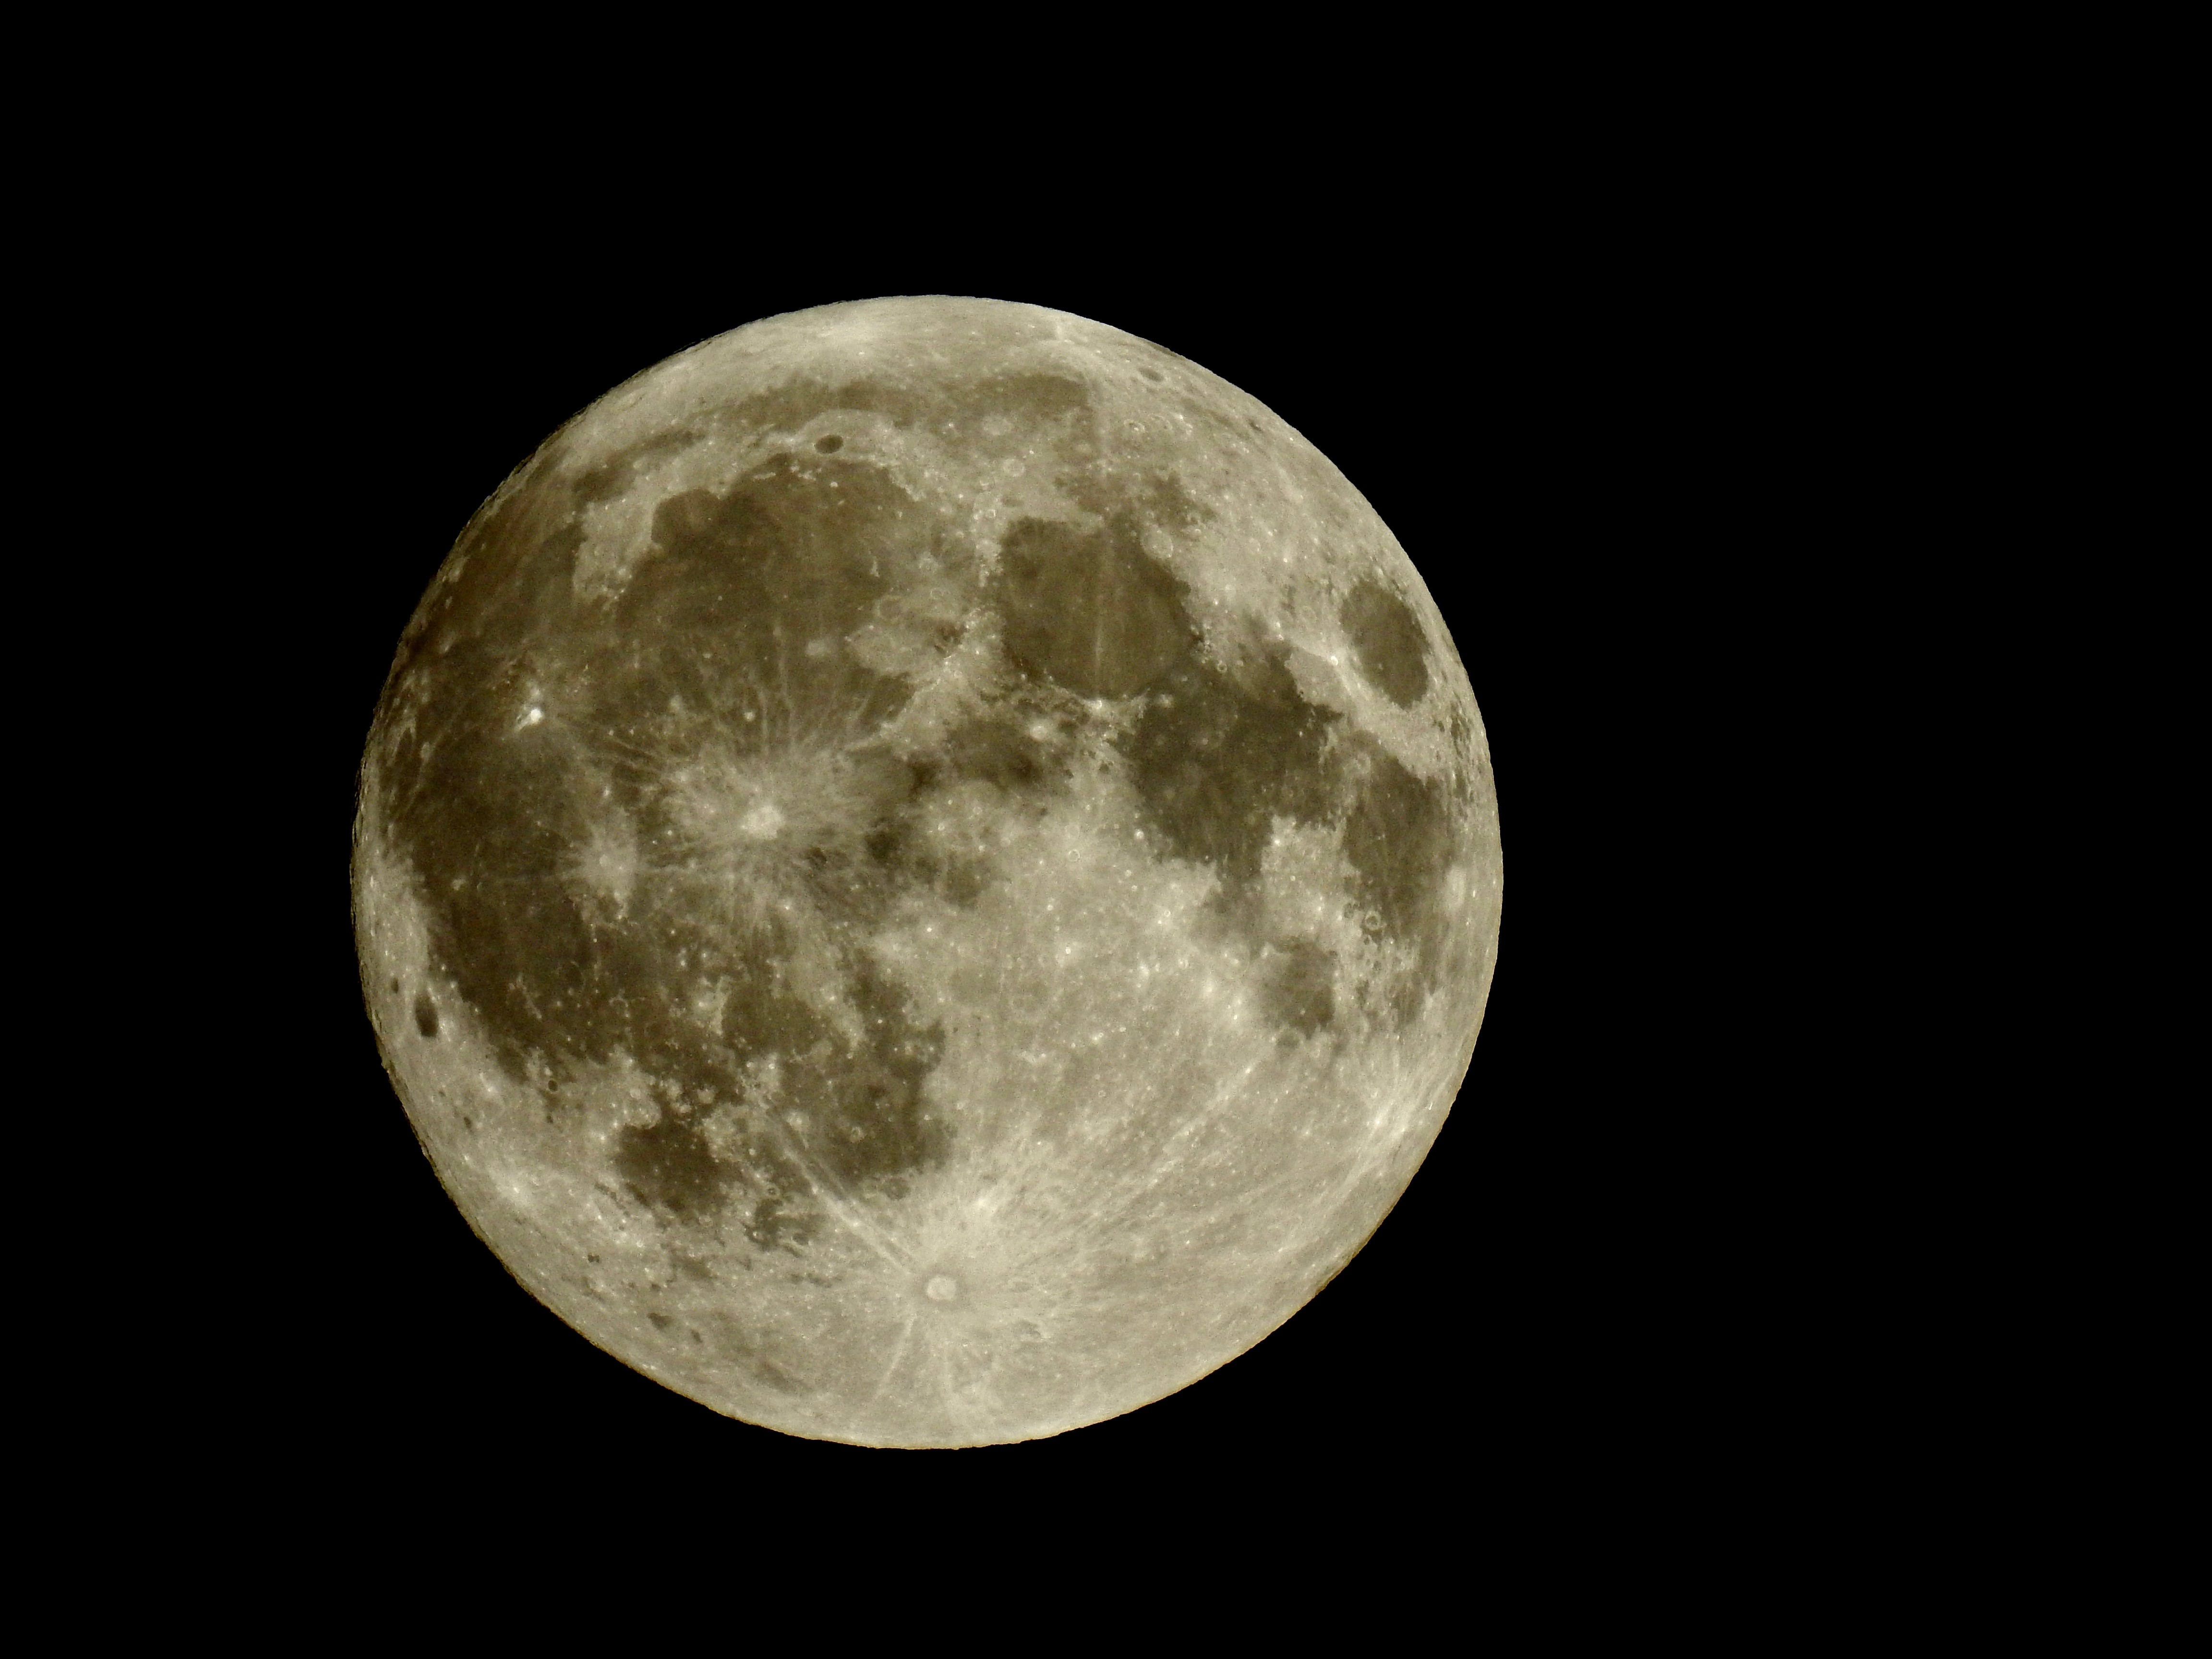
sky, moon, full moon, astronomical object, black and white, atmosphere, monochrome, night, monochrome photography, moonlight, celestial event, darkness, computer wallpaper, midnight, sphere, space, stock photography